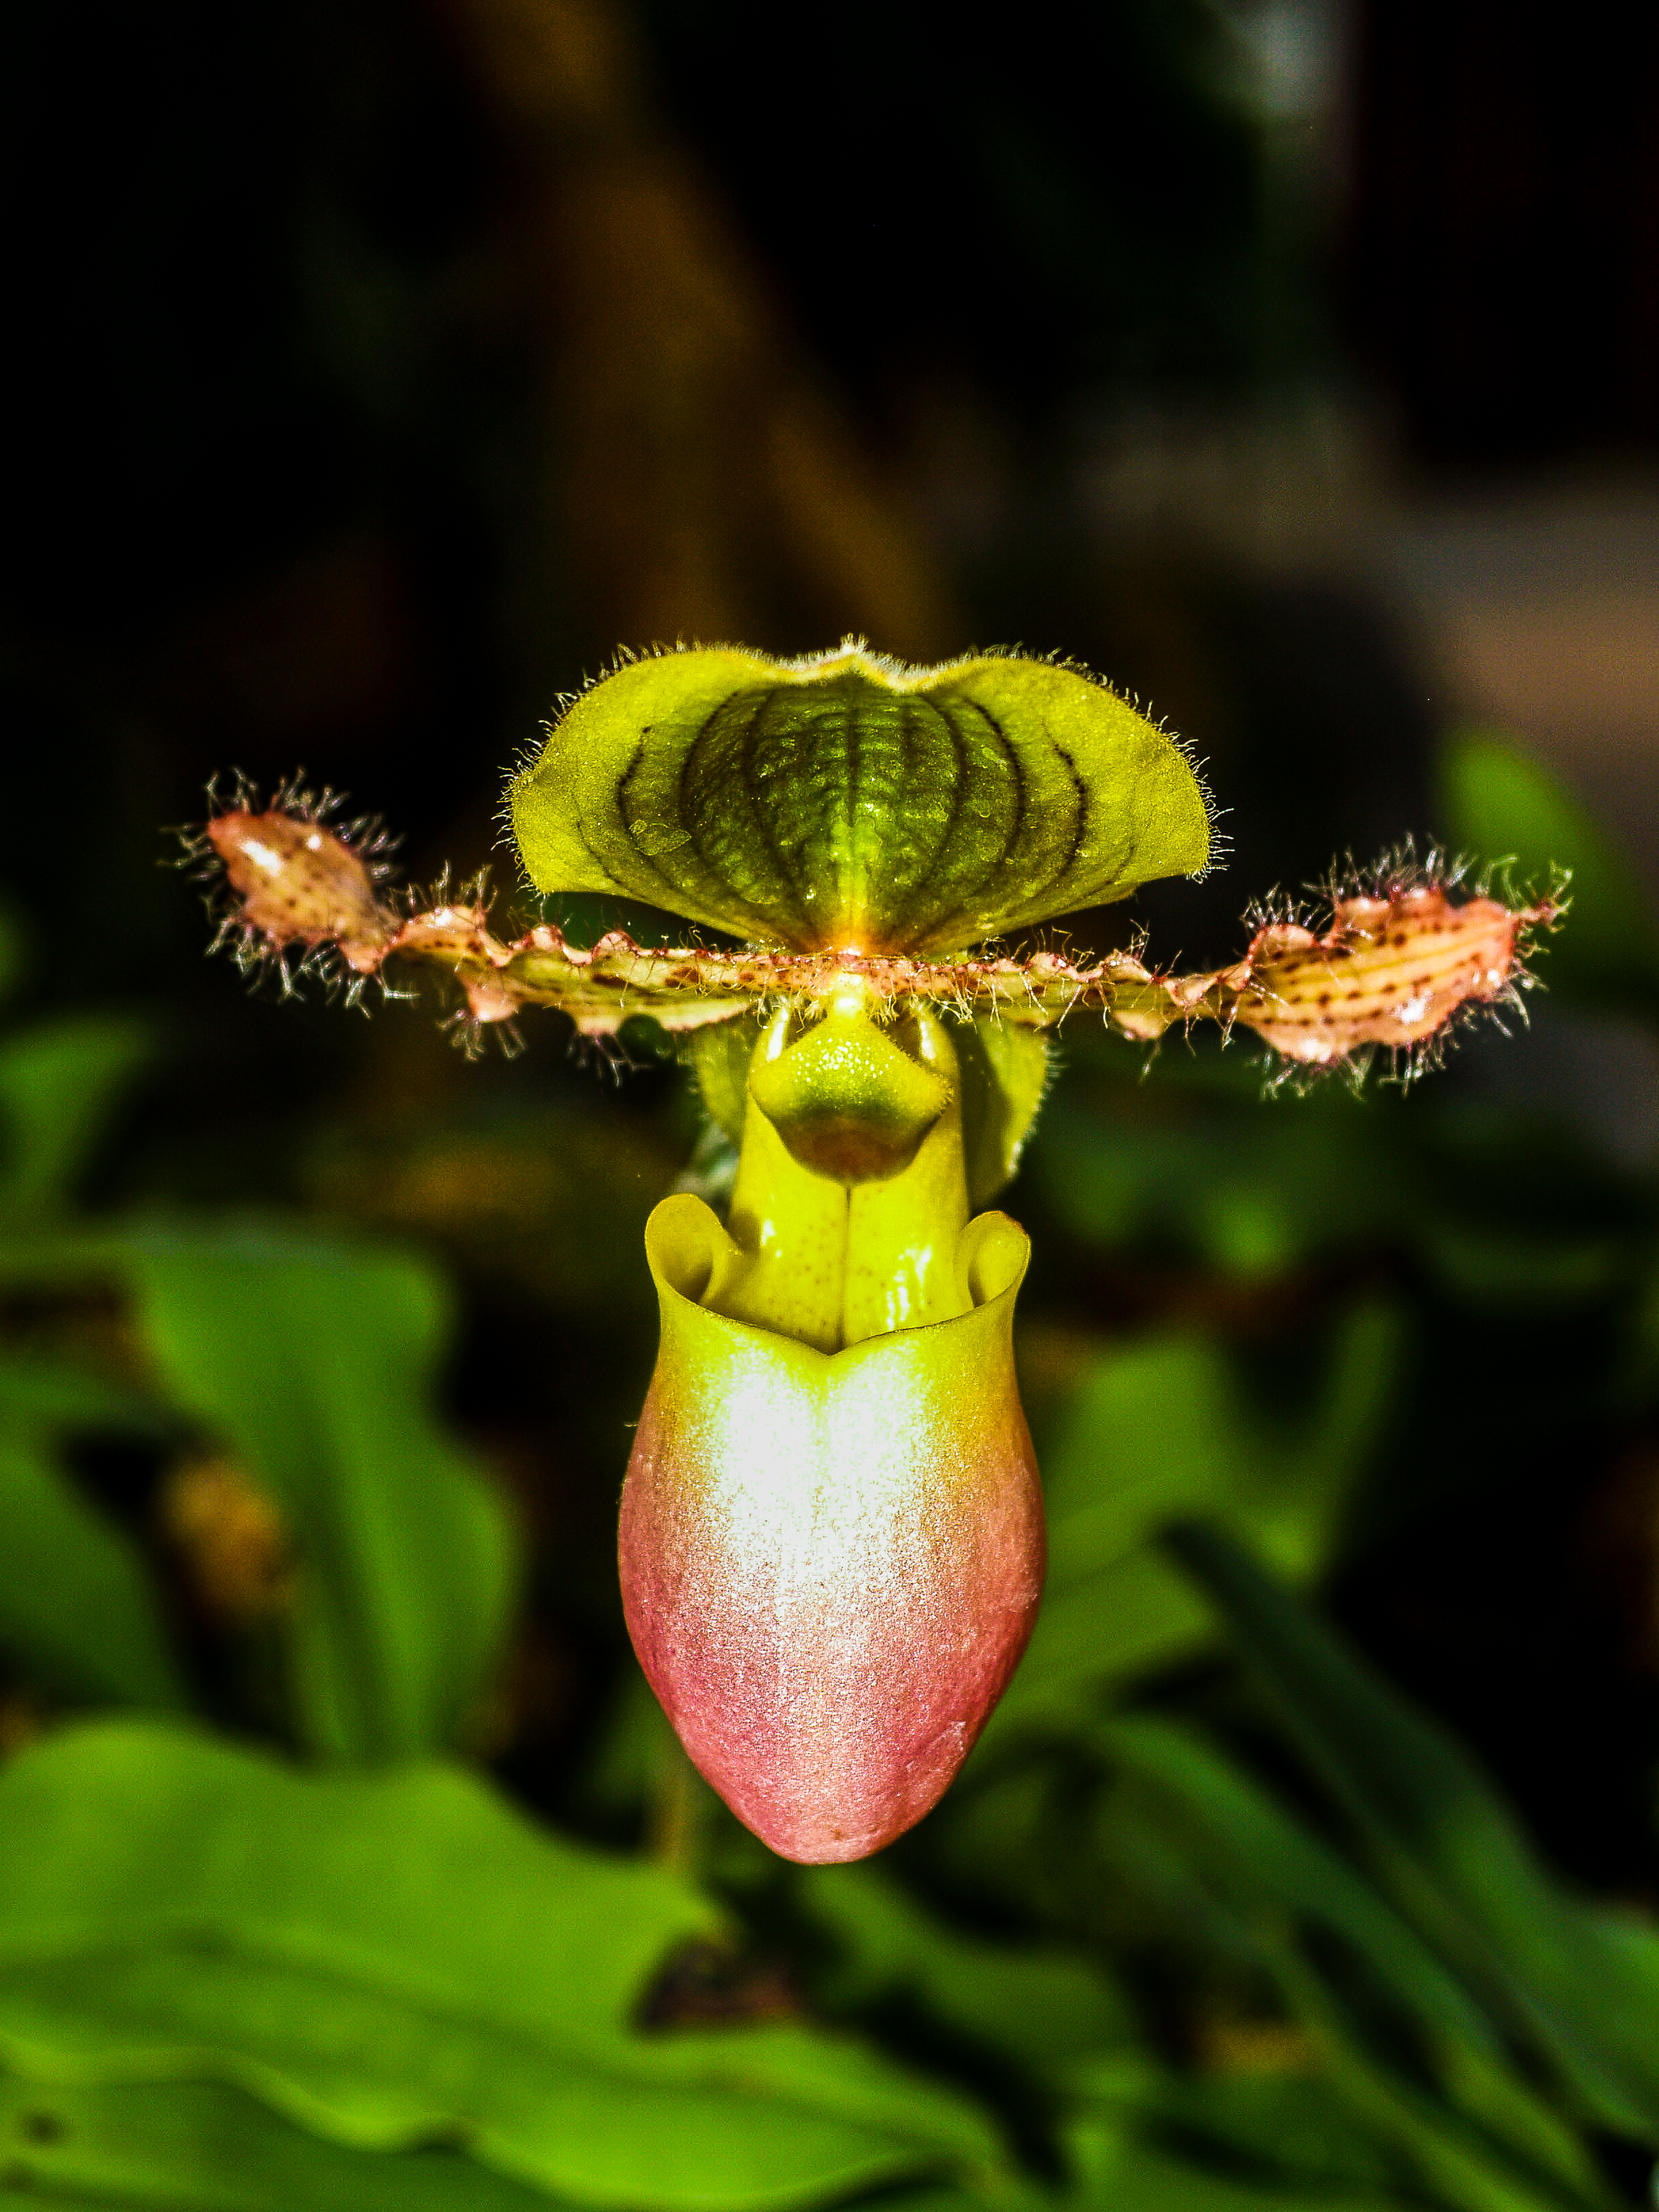
orchid, floral, purple, flora, background, blossom, flower, pink, beauty, beautiful, nature, botany, exotic, petal, closeup, color, bouquet, plant, violet, fresh, bloom, tropical, colorful, decoration, natural, garden, macro, branch, valentine, leaf, macro photography, close up, spring, bud